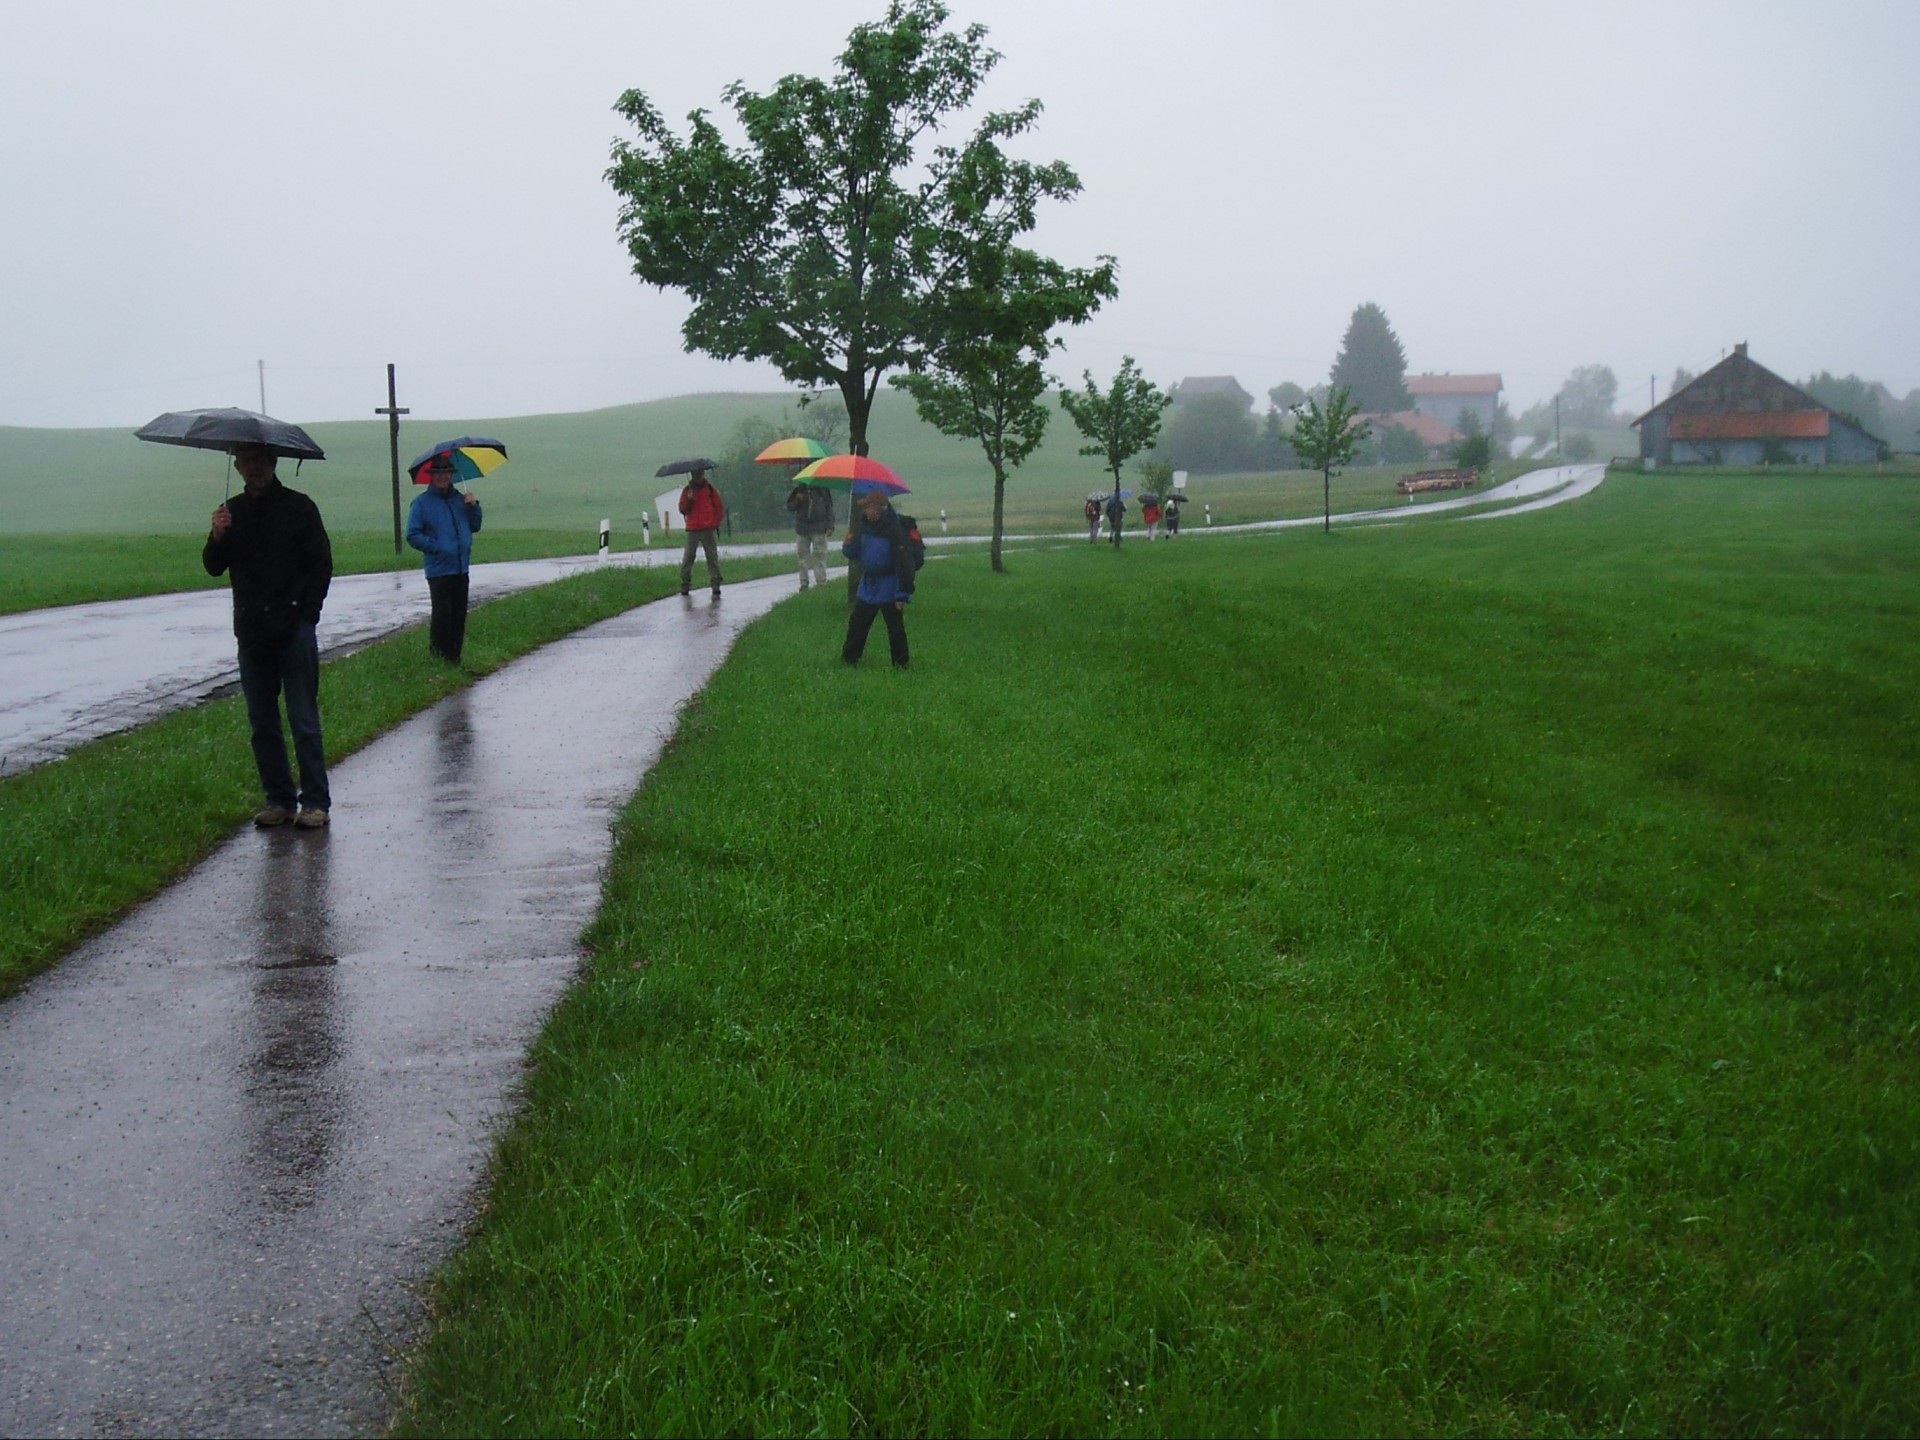
landscape, nature, grass, fog, lawn, meadow, rain, sidewalk, walkway, umbrella, waterway, moist, away, wanderer, weather mood, oy mittelberg, allgau